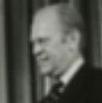
Age: 61